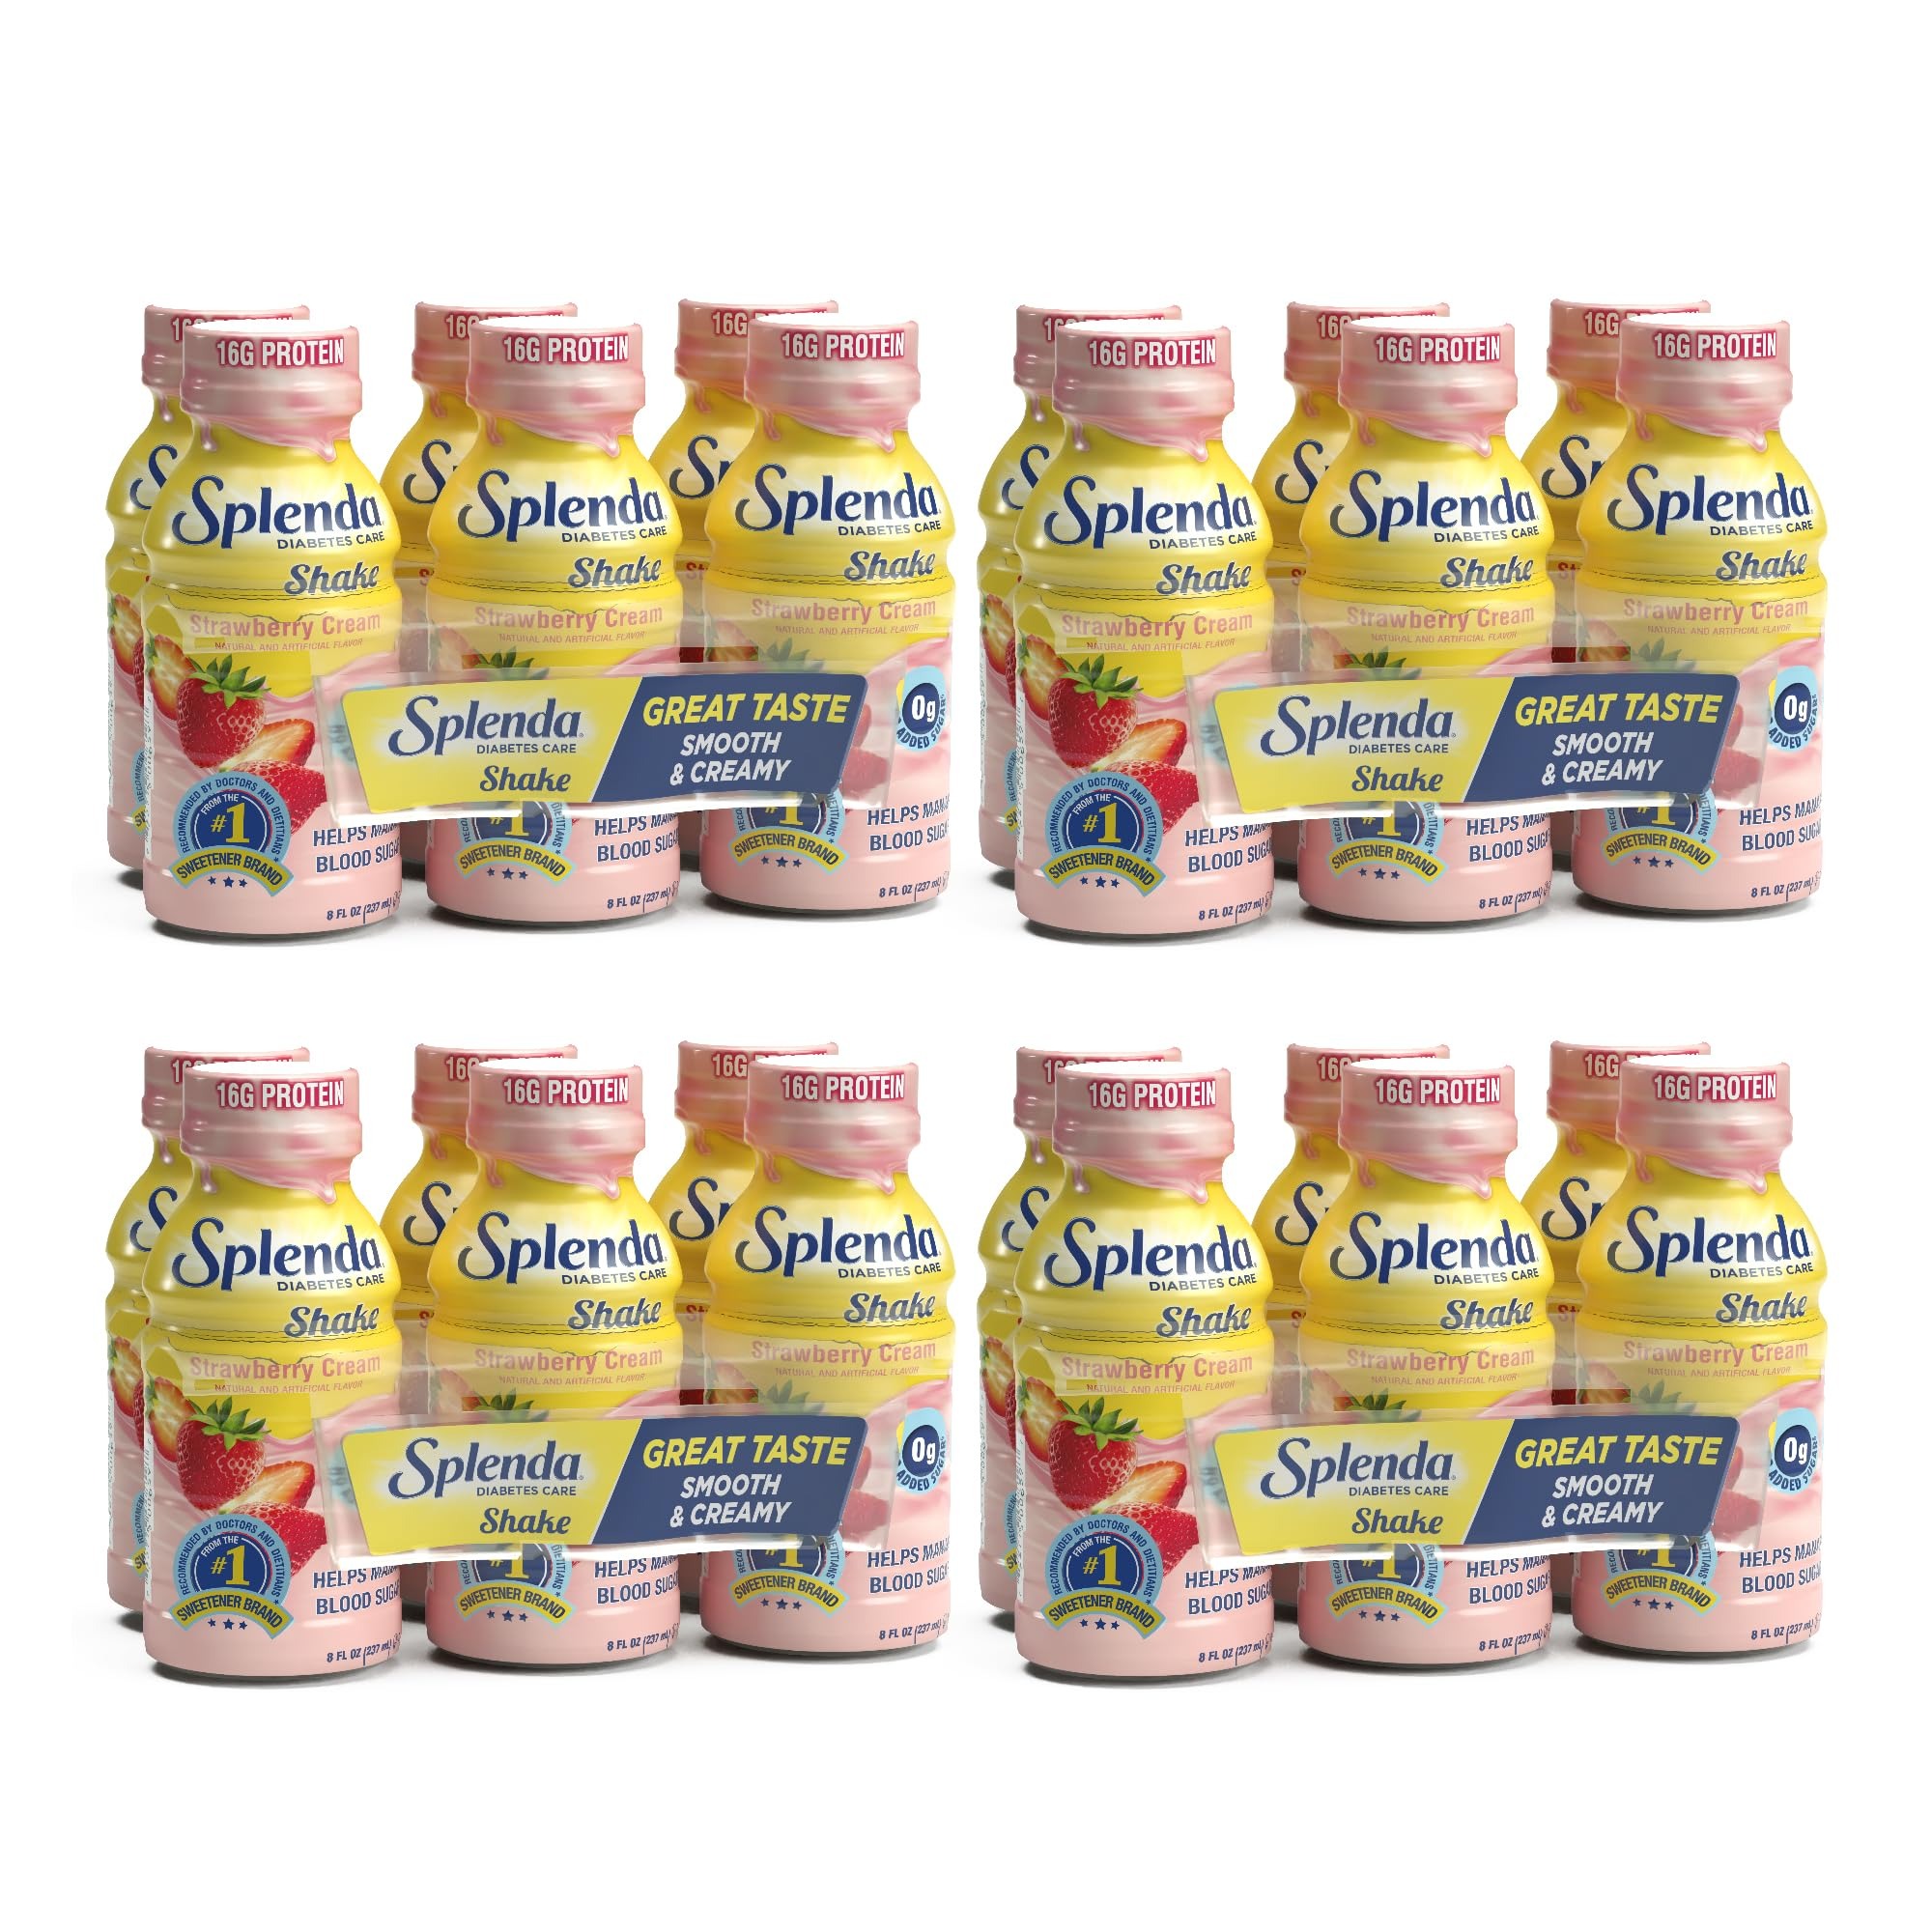
Item Name: SPLENDA Diabetes Care Shakes - Meal Replacement Shake, Strawberry Cream, 8 Fl Oz (Pack of 24)
Bullet Point 1: BALANCED NUTRITION - No added sugars, 60% more protein than the leading Diabetes shake brand, 23% of your daily fiber needs and good-for-you fats.
Bullet Point 2: HELPS MANAGE BLOOD SUGAR – Made with no added sugar, carbohydrates, 16g of quality protein, and good-for-you fats to help manage blood sugar and help reduce blood sugar spikes.
Bullet Point 3: MADE WITH SPLENDA – Splenda is the #1 recommended sweetener brand among healthcare professionals clinically treating patients in the United States.
Bullet Point 4: NO GRITTY TEXTURE – Made with micro-filtered milk protein leaving you with only a smooth & creamy, great tasting shake experience.
Bullet Point 5: GREAT FLAVOR – Available in 3 delicious, preferred flavors of French Vanilla, Milk Chocolate, Strawberry Banana, Strawberry Cream and Café Latte.
Value: 192.0
Unit: Fl Oz

Price: 9.44